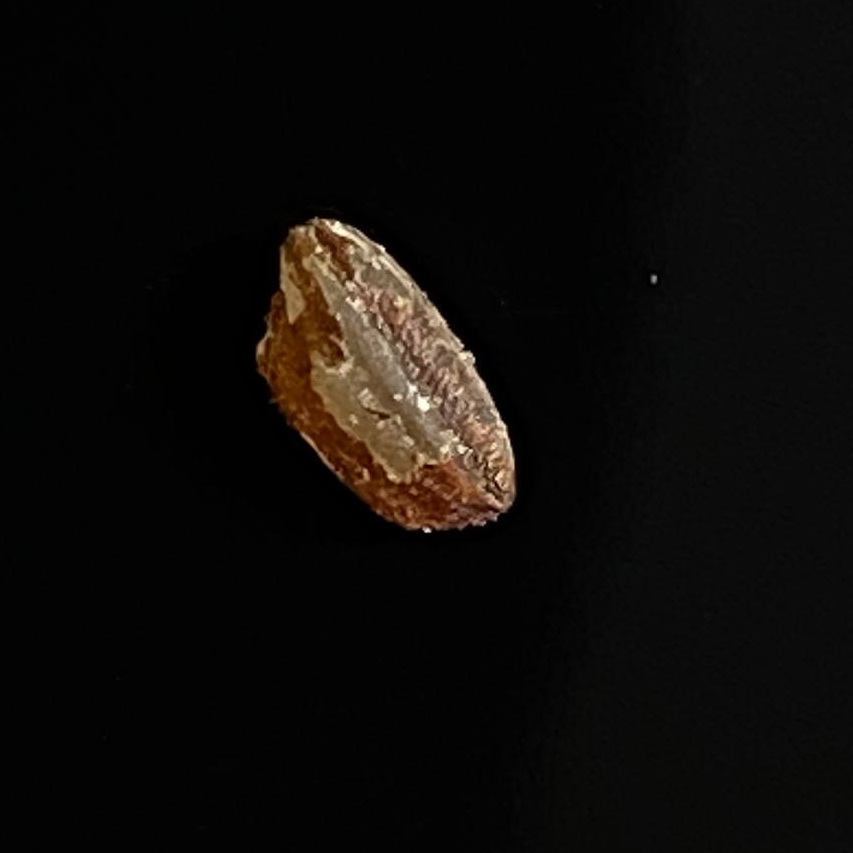
Rice variety: Lal_Aush